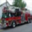
Label: truck